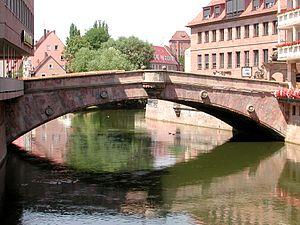
Le pont de Fleisch ou encore Pegnitzbrücke est un pont de la Renaissance tardive situé à Nuremberg, en Allemagne. Le pont traverse la rivière Pegnitz, au centre de la vieille ville, reliant les quartiers de St. Sebald et de St. Lorenz le long de l’axe du marché principal. Le pont à une seule arche a été construit entre 1596 et 1598 et a remplacé une construction mixte de pierre et de bois, détruite à plusieurs reprises par les inondations.
Nuremberg [nyʁɛ̃bɛʁ] est une ville de Bavière, en Allemagne. Avec 511 628 habitants en décembre 2016, c'est la deuxième ville de Bavière après Munich. Elle est le centre économique du district de Moyenne-Franconie et l'un des principaux centres industriels d'Allemagne du Sud. La rivière Pegnitz sépare la vieille ville en deux quartiers, celui de Sebald et celui de Lorenz, nommés d'après les deux principales églises de Nuremberg.